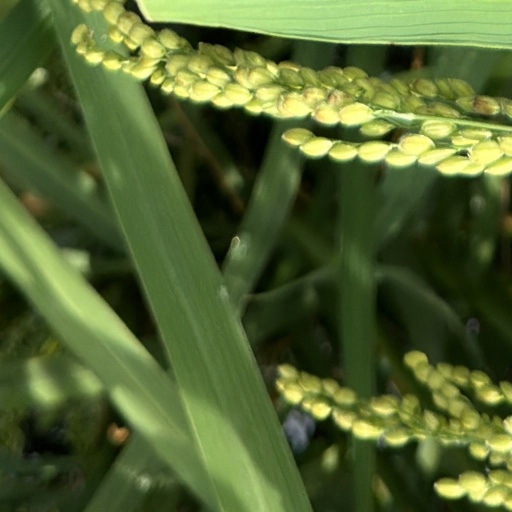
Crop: rice